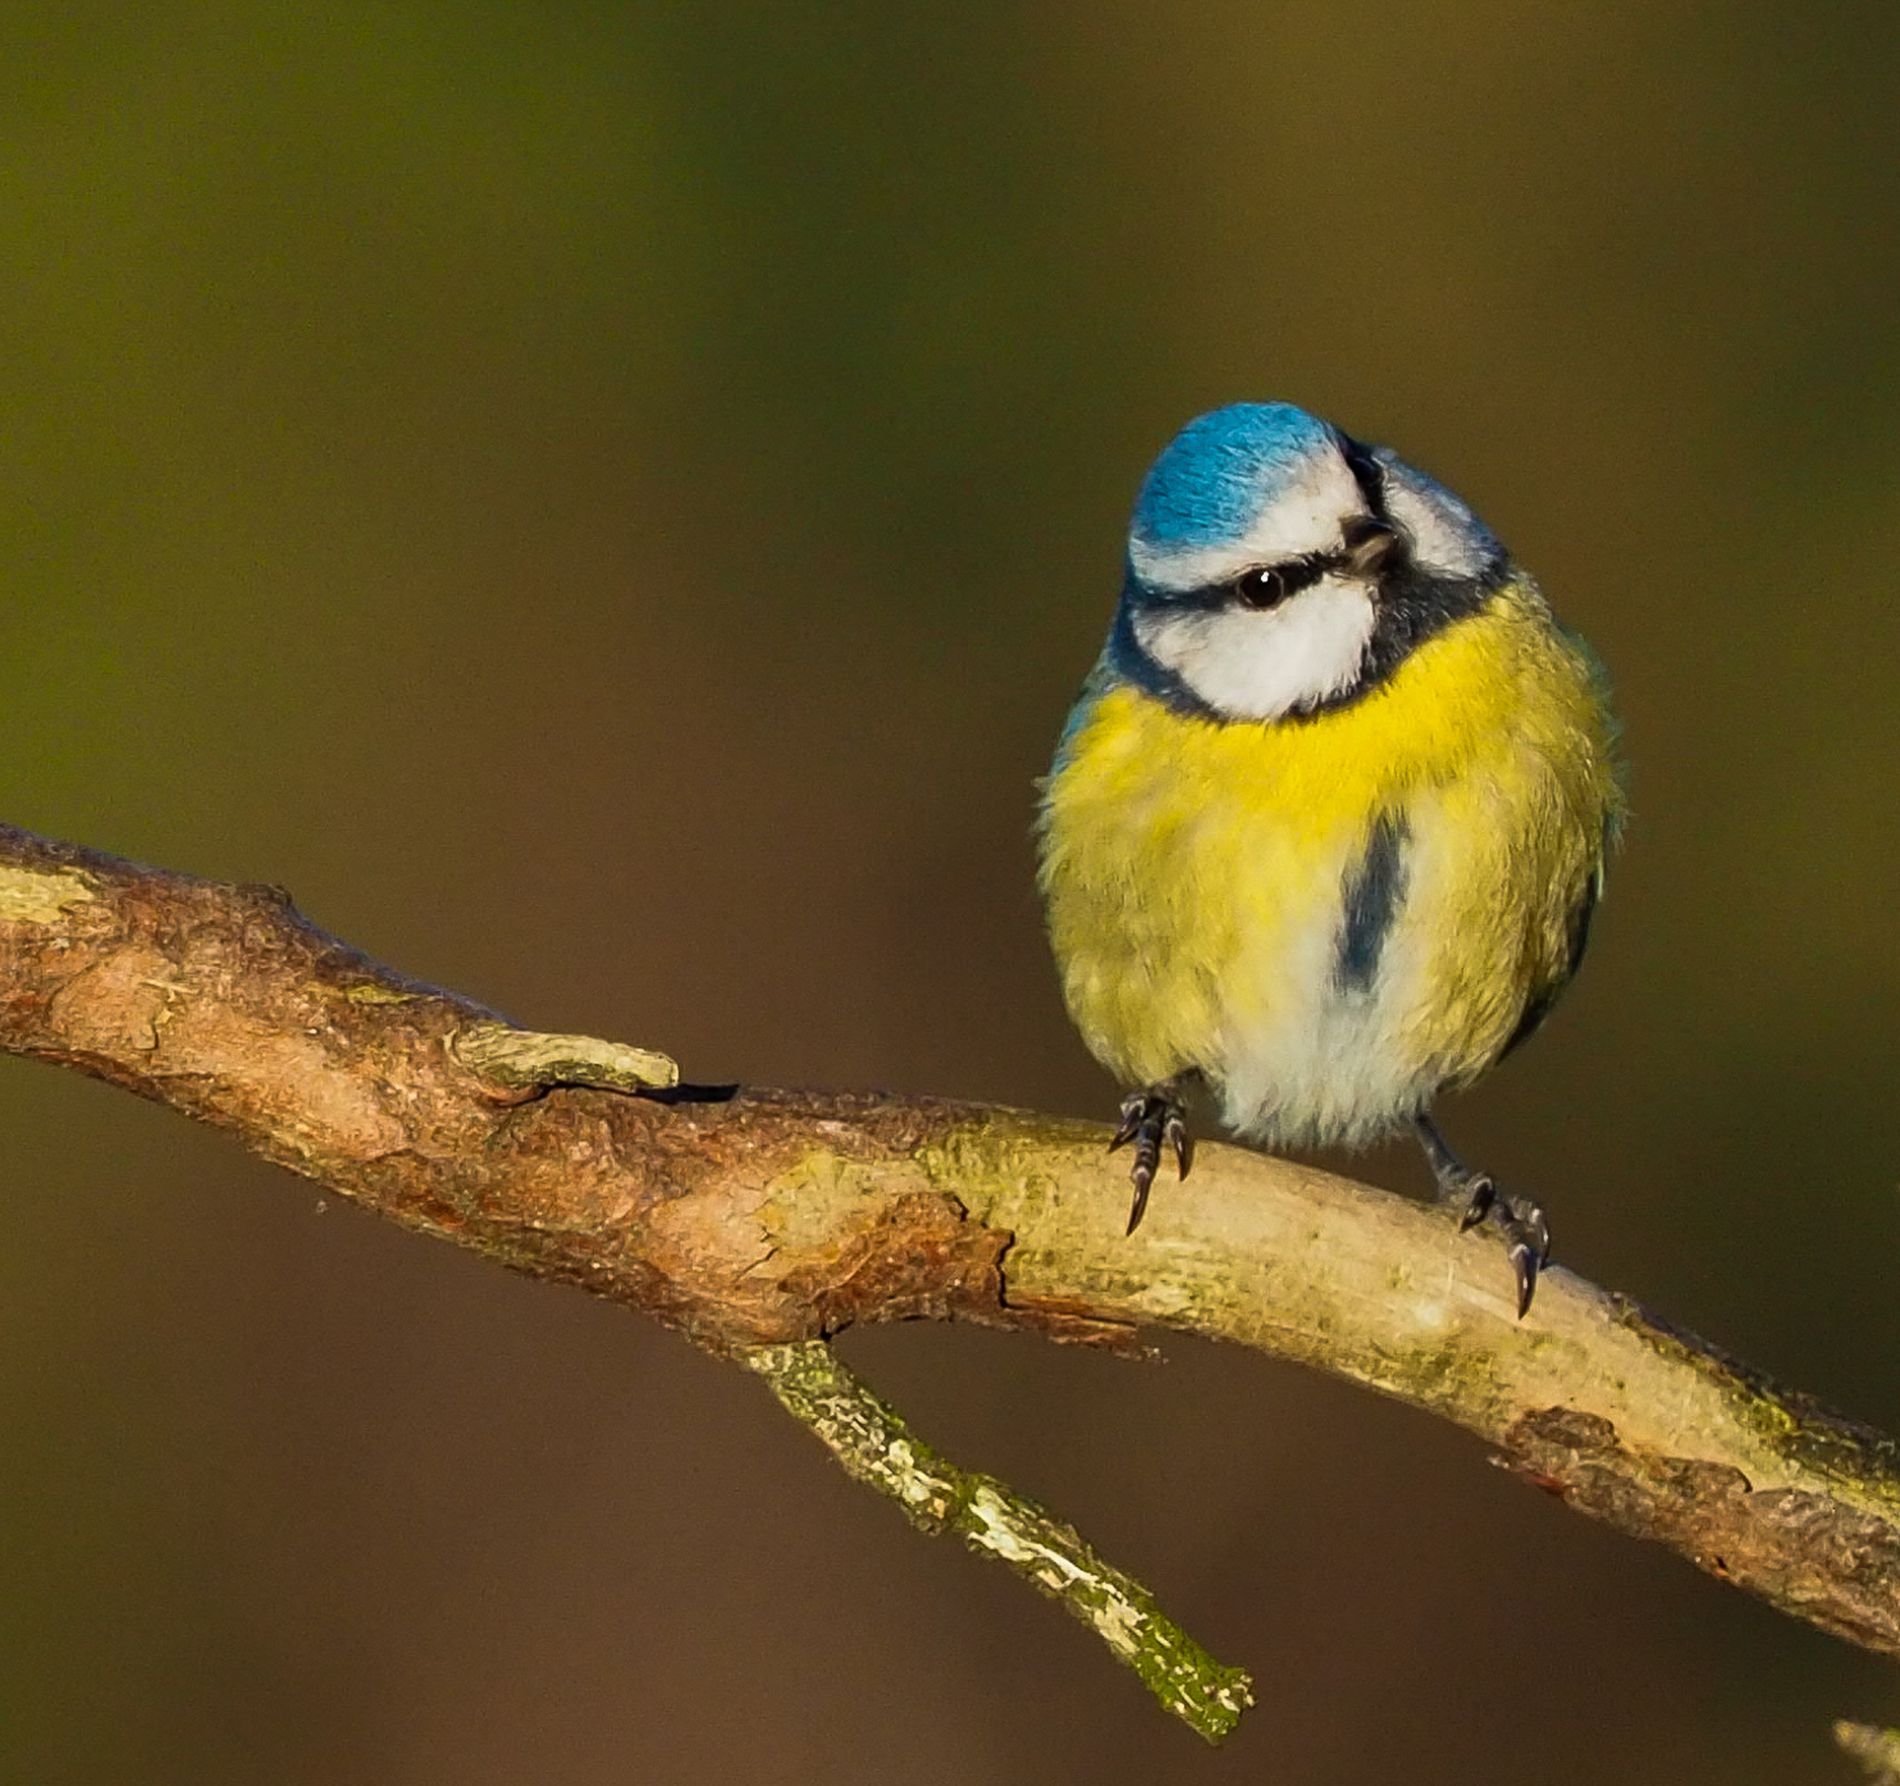
Singing Bird
A small blue and yellow bird perched on a slanted wooden branch, tilting its head curiously against a blurred green background
Close-up photography shot in straight-on style highlighting the intricate designs on the multicolored feathers of the bird. The golden sun rays rest upon the bird, and a peaceful atmosphere is created. Yellow, blue, and brown constitute the palette of colors
Labels: Animal, Bird, Finch, Jay, Bee Eater, Canary, Bluebird, Beak, Blue Tit, branch, Eurasian blue tit, Blur background
Camera: OLYMPUS CORPORATION E-M10 Mark III
Lens: M.40-150mm F2.8 + MC-14
Aperture: F4.5
Exposure: 1/2000 sec
ISO: 800
Focal length: 210.0 mm